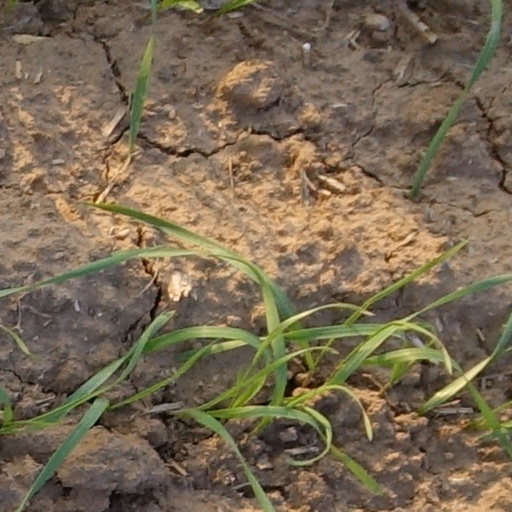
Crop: wheat